Žirmūnai

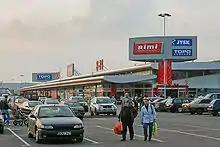
Rimi Hypermarket shopping center in Šiaurės miestelis (2006)

A building close to the western border of the Žirmūnai elderate, an example of Socialist historicism built soon after the end of World War II, was the home of the "Tėvynė" ("Motherland") Cinema until the early 1990s; it has been hosting the "New York" musical theatre and club since 2004. It is unclear whether this building will be demolished to make way for underground parking lots or saved by virtue of its inclusion into the Registry of Cultural Values.